Software versioning

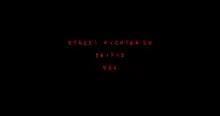
"Street Fighter EX" splash screen showing release number in CalVer format: "961219 USA"

Ubuntu is one example of a project using calendar versioning; Ubuntu 18.04, for example, was released in April 2018. This has the advantage of being easily relatable to development schedules and support timelines. Some video games also use date as versioning, for example the arcade game "Street Fighter EX". At startup it displays the version number as a date plus a region code, for example "961219 ASIA".